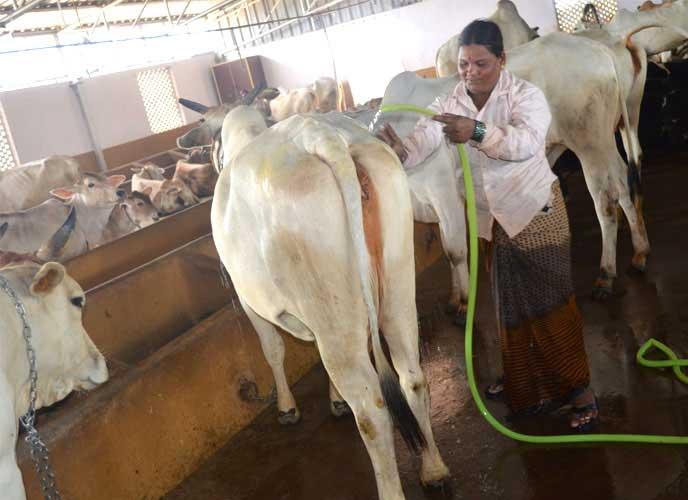
Picha hili inaonyesha mfanyikazi ama mfugwa akiosha ng'ombe yake pale kwenye kikao cha ng'ombe.